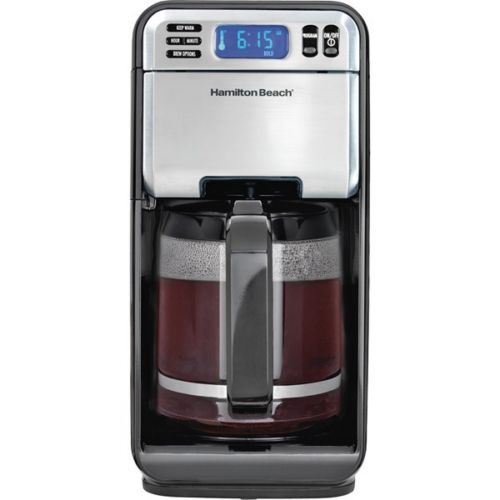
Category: coffee maker